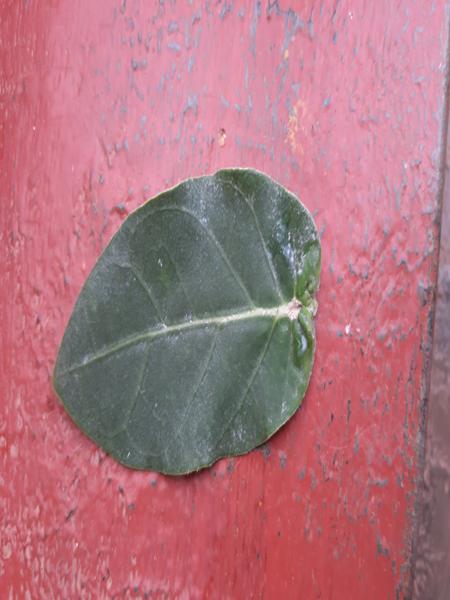
Plant: Ekka